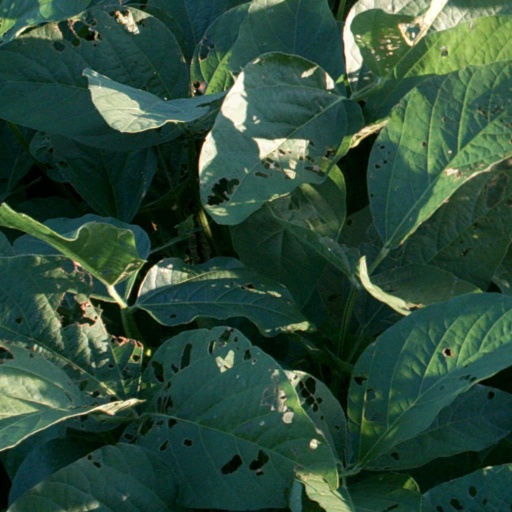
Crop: soybean